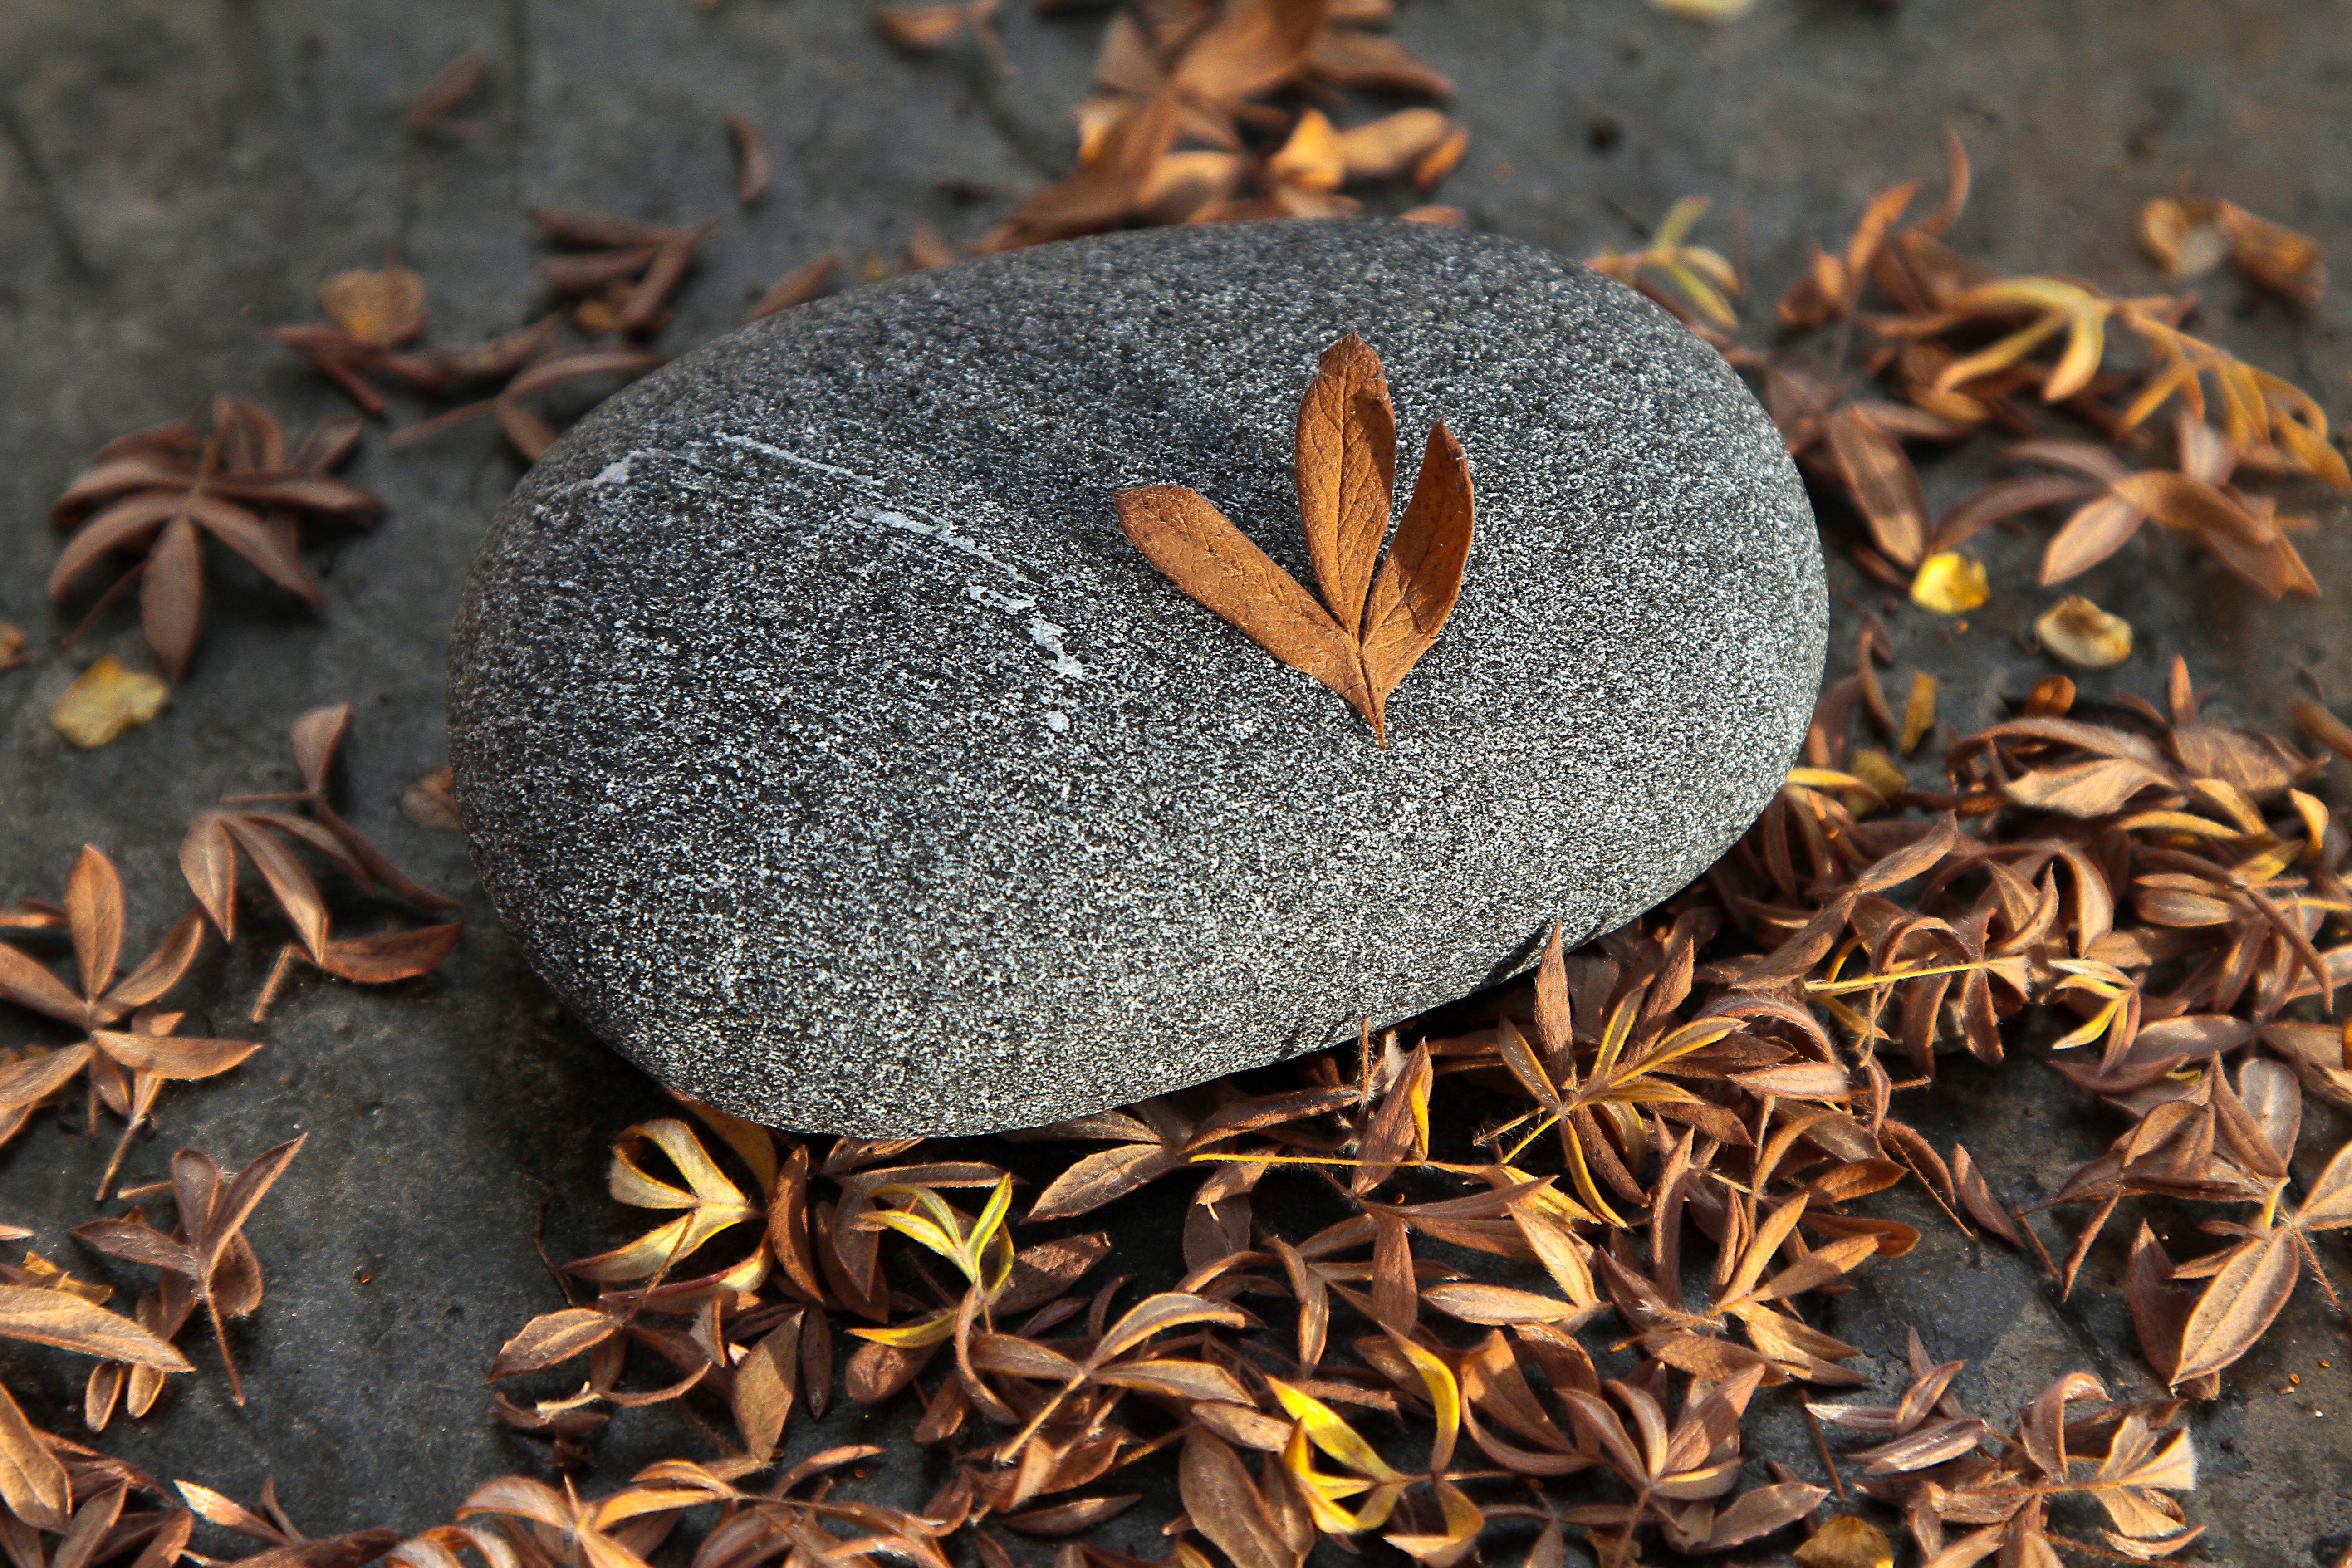
tree, branch, plant, leaf, flower, herb, produce, autumn, soil, flora, macro photography, flavor